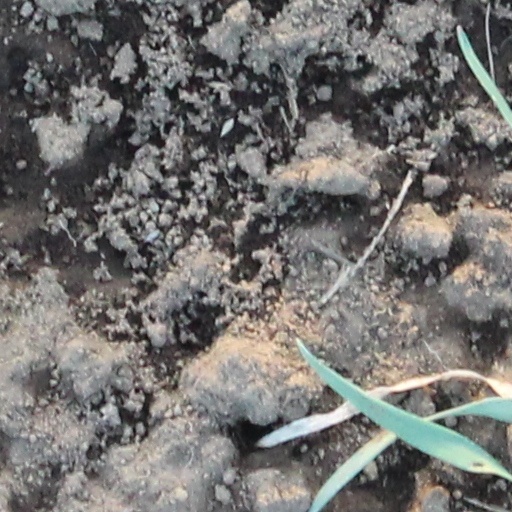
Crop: wheat